Gambling in the Philippines

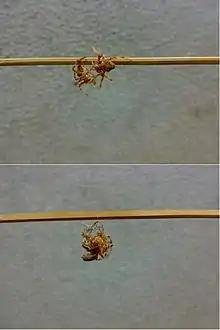

Jueteng is an illegal numbers game that is a form of local lottery and is popular in the country due to its nature. The game was probably introduced during the Spanish colonization, and like cockfighting, it was done so by Chinese entrepreneurs. The name itself comes from the Chinese characters "hue", meaning flower, and "teng" meaning to bet. It involves the combination of 37 numbers against 37 numbers, (38 numbers in some areas), numbered 1 to 37, and bets are placed and accepted per combination. The game is usually played by choosing a combination of two numbers from 1 to 37, then little numbered balls (bolitas) are shaken in a basket (usually a rattan basket) and two balls are drawn before witnesses.